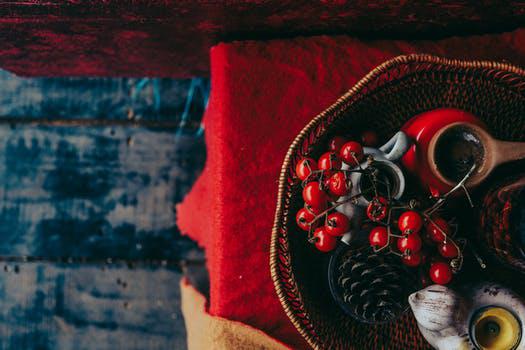
Label: Watermark